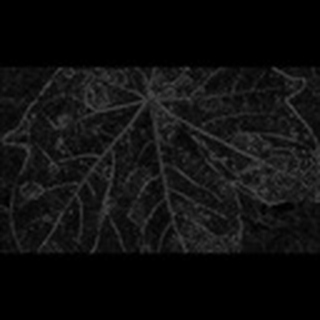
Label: cotton_target_spot